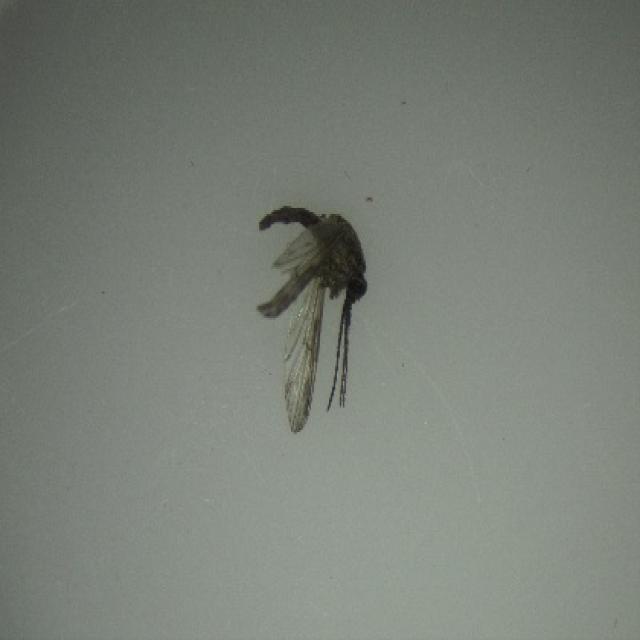
Species: anopheles_sinensis